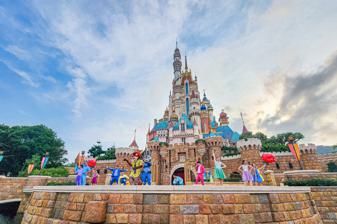
Building: Hong Kong Disneyland Resort
Country: Unknown
Year built: 2005
Resort in Hong Kong Hong Kong Disneyland Resort Castle of Magical Dreams , icon of Hong Kong Disneyland Native name Chinese : 香港迪士尼樂園度假區 Industry Amusement parks and resorts Founded 12 September 2005 ; 19 years ago ( 2005-09-12 ) Headquarters Penny’s Bay, Lantau Island , Hong Kong Key people Michael Moriarty ( managing director ) Owner Hong Kong International Theme Parks ( Disney Experiences ) Website Official website Hong Kong Disneyland Resort Traditional Chinese 香港迪士尼樂園度假區 Simplified Chinese 香港迪士尼乐园度假区 Transcriptions Standard Mandarin Hanyu Pinyin Xiānggǎng Díshìní	Lèyuán Dùjiàqū Yue: Cantonese Jyutping Hoeng1 gong2 Dik6 si6 nei4 Lok6 jyun4 Dou6 gaa3 keoi1 Hong Kong Disneyland Resort Theme park Hong Kong Disneyland Resort hotels Hong Kong Disneyland Hotel Disney's Hollywood Hotel Disney Explorers Lodge Other attractions Inspiration Lake Hong Kong International Theme Parks v t e The Hong Kong Disneyland Resort is a resort built and owned by Hong Kong International Theme Parks Limited, a joint venture of the Government of Hong Kong and The Walt Disney Company in Hong Kong on reclaimed land beside Penny's Bay , at the northeastern tip of Lantau Island , approximately two kilometres (1.2 mi) from Discovery Bay . It is the second Disney Resort in Asia. Officially opened on 12 September 2005, the resort contains the Hong Kong Disneyland theme park , the Hong Kong Disneyland Hotel , Disney's Hollywood Hotel , Disney Explorers Lodge and several retail, dining and entertainment facilities covering 1.3 square kilometres (320 acres) of the island. The Hong Kong Disneyland Resort is the second Disney park extension into Asia after the opening of the Tokyo Disney Resort more than 20 years earlier. Currently, the Resort is overseen by Managing Director Michael Moriarty who reports to Jill Estorino, President and Managing Director, Disney Parks International. History and development Concept and Background In 1998, a Hong Kong theme park was proposed by Walt Disney Parks and Resorts . The designs made it the smallest of the Disney parks. The Legislative Council of Hong Kong gave approval in 1999 for funding the construction at a former shipyard. A joint-venture company, Hong Kong International Theme Parks Limited (HKITP), was created in 1999 with Disney investing US$316 million for a 43% equity stake in the project. The Phase One build-out included a projected 10 million annual visitor Disneyland-style theme park, 2,100 hotel rooms, and an area for retail, dining and entertainment. The project was estimated to create 18,000 jobs at opening (both Disney and other employment) and up to 36,000 jobs over the following 20 years. The Hong Kong Government estimated that the first phase of the project will generate a present economic value of HK$ 148 billion (US$19 billion), or about 6% of gross domestic product (GDP) in benefits to Hong Kong over 40 years of operation. In 2000, Disney announced a second Chinese theme park resort in mainland China. Tourism workers associations and lawmakers want Disney to drop the mainland project to protect this and general tourism in Hong Kong. Disney promised not to open such a park for eight years. Government Secretary for Economic Service Stephan Ip Shu-kwan and Walt Disney Attractions Chairman Judson Green signed the master project agreement in November 2000. The government began dredging for the park resort in July 2000. Fish around Ma Wan died as a result of land reclamation . Construction Hong Kong Disneyland Resort under construction (October 2004) Hong Kong Disneyland Resort in June 2011 Reclamation of land started in 2000. The SARS outbreak of 2003 did slow but not stop building and saved HK$1 billion as construction cost dropped. Inspiration Lake , an artificial lake of some 12 hectares, was also created to serve the resort's water irrigation needs. In an effort to avoid cultural friction similar to what happened when Euro Disney Resort opened in France, Disney has taken efforts to make this new park reflect the local culture. Feng shui consultants have helped with the layout of the park and the grounds. Incense was burned when the construction of each building was completed, and one of the main ballrooms is 888 square meters in size, as eight is an auspicious number in Chinese culture , signifying fortune. The hotels will skip the number four when numbering of their floors because four is considered bad luck. Hong Kong Disneyland Cast Members speak English, Cantonese , and Mandarin . Around 500 of the Grand Opening Team were trained at Walt Disney World Resort while their home park was being constructed. Disney originally planned to serve shark fin soup , a traditional Chinese delicacy, at wedding banquets. Animal rights groups protested in June 2005, citing the declining shark population in global waters and the cruel methods sometimes used of cutting the fin and discarding the live sharks back into the water. At first, Disney removed shark fin soup from its menu but said that it would still offer the soup if their clients insisted on having it served at their wedding. They said they would distribute leaflets about shark conservation to discourage the choice. However, after constant and continuous pressure from environmental groups and schoolchildren, shareholders concerned about the company's image, Disney announced on 24 June 2005 that shark fin soup will not be served at all, because, according to their press release, "After careful consideration and a thorough review process, we were not able to identify an environmentally sustainable fishing source, leaving us no alternative except to remove shark's fin soup from our wedding banquet menu." Health inspectors were asked to remove their caps and badges when coming to inspect the facility after several reports of food poisoning. Although two of the officers did so, the department took offence. Opening Day Park Promenade Park Promenade Fountain On 12 September 2005, Hong Kong Disneyland Resort and its theme park, Hong Kong Disneyland, officially grand opening ceremonies by the chief executive officer of the Walt Disney Company Michael Eisner , President and chief operating officer of the Walt Disney Company Bob Iger , Vice-President of the People's Republic of China Zeng Qinghong , and Chief Executive of Hong Kong Donald Tsang at 13:00 HKT . The park was projected to attract five to six million visitors in its opening year, mostly locals, tourists from mainland China and nearby Asian countries. Initially, the resort gained success during rehearsal stages; however, not long after the park officially opened, many locals criticised the size of the park and the attractiveness of the rides and attractions in the park. From 23–29 July 2006, Hong Kong Disneyland Resort hosted the 2006 Little League Baseball Asia-Pacific Region Tournament . The resort constructed two seaview stadiums and baseball pitches between its Disney Resort hotels for the tournament. The event attracted approximately 2,000 fans. To boost park attendance, Hong Kong Disneyland introduced Summer Passes in summer 2006 to attract more visitors. Each Summer passholder could visit the park without limits throughout summer 2006 for HK$450. The park also provided exclusive treats for the Summer Passholder in the summer holidays to encourage them to visit the park several times, such as extending the operating hours of Fantasyland for passholders and releasing limited pins for passholders to purchase. Apart from these, the park offered free tickets to the friends and family members of the cast members. Each cast member can invite a limited number of friends and family members to visit Disneyland every day during the summer. Although the park had sold more than 60,000 Summer Passes throughout summer 2006, the park missed its target of 5.6 million in its first year, with only about 5.2 million guests entering the park during the first year of operation. The government overestimated Hong Kong Disneyland's attendance numbers during the Asian Financial Crisis. Rumour suggested that the relatively low-key celebration of the 1st Anniversary was due to the disappointing performance of the theme park. The Hong Kong park's attendance continued to be disappointing according to the Walt Disney Company's third-quarter performance released in August 2007. In addition, the South China Morning Post estimated the attendance of Hong Kong Disneyland will reach 4 million in its second year, far lower than its first year of operation, citing unnamed sources. The SCMP's sources are still unknown, and some of its speculation is a bit overly optimistic [ according to whom? ] . In December 2007, the Disney park admitted that the park had only attracted 4 million visitors in the year 2006–2007, which had fallen 23 percent when compared to the first year attendance. A new shopping district called Downtown Disney, as well as the third hotel, are taken into discussions. For long-term construction, with the reclaimed land reserved for the Phase Two Extension and the Disneyland park being blocked by the Park Promenade, a pedestrian walkway which links the Disneyland Resort station , Disneyland park, Hong Kong Disneyland Hotel, and Disneyland Resort Pier . It is expected that a second Disney theme park will be built on that site. A Phase Three Extension is also being considered by the Walt Disney Company and the Hong Kong Government. On 10 January 2012, The Standard reported that Hong Kong Disneyland plans to build 4 more hotels. Disneyland's proposal includes building one large hotel and three smaller vacation-style hotels to be connected by a mini-tram system. In June 2012, the Hong Kong Economic Times reports that the Government of Hong Kong is hoping to start discussion with Hong Kong Disneyland about building a second Disney theme park for the resort. On 6 January 2015, the third hotel broke ground. It was known as Disney Explorers Lodge , financed jointly by The Walt Disney Company (HK$1.7 billion), Hong Kong Government (HK$1.7 billion) and Hong Kong Disneyland (HK$600 million) itself, the hotel opened on 30 April 2017 and has 250 rooms. Later that month, the Hong Kong government announced it would talk with Disney about building a second park as part of Phase II of the resort. It is rumored that Phase II will also include the construction of more hotels. On 1 February, it was reported the second park was hoped to be completed by 2020. In February 2016, Disney announced that the resort reported its first loss in four years, losing HK$ 148,000,000, and falling 9.3% in annual attendance, to 6.8 million visitors. Analysts attributed this to fewer mainland Chinese tourists visit, hurt by a combination of China's slowdown, political unrest, and a weak yuan relative to the Hong Kong dollar, as well as the upcoming opening of the Shanghai Disney Resort . On 2 May 2017, The Walt Disney Company 's proposal to invest HK$5.45 billion alongside the Hong Kong Government was passed by the finance committee of the Legislative Council , after a total of more than 20 hours of debate in the Legislative Council since March. In September 2020, the Hong Kong Government announced that they will not purchase the adjacent expansion site for a second park as Hong Kong Disneyland is unable to commit to using the site in the near future. The Complex The complex is partially in Tsuen Wan District and partially in Islands District . It includes: Hong Kong Disneyland , based on and modeled after the original Disneyland park in California, features 7 themed areas. Inspiration Lake Inspiration Lake , an artificial lake for recreational purpose and also serves the source of irrigation for the resort. Hotels Hong Kong Disneyland Hotel There are three hotels in the Resort, located on the seashore of the reclaimed land and facing the South China sea , with about 1,750 rooms in total. There is also land reserved for a fourth Disney hotel, which will be located between Hong Kong Disneyland Hotel and Disney Explorers Lodge. Hong Kong Disneyland Hotel , a 400-room Victorian-era themed hotel inspired by Disney's Grand Floridian Resort & Spa and the Parisian Disneyland Hotel . Disney's Hollywood Hotel , a 600-room art deco style hotel themed to 1930s Hollywood, features lawns covering 8.5 hectares (21 acres) resembling the Hollywood glamour . Disney Explorers Lodge , a 750-room exploration themed hotel with four themed areas: Polynesian, Asian, South American rainforest and African plains. It is the biggest hotel in the resort and opened on 30 April 2017. Transport Disneyland Resort Pier Further information: Disneyland Resort line , Disneyland Resort station , and Disneyland Resort Pier The Resort has the key advantage of being linked to Hong Kong's public transit system. It is accessible via train from Hong Kong International Airport and the city centre. Inside the Resort free shuttle bus service is operated serving hotel guests. Since December 2016, the Star Ferry offers a daily trip from Tsim Sha Tsui Star Ferry pier in Kowloon to the Disneyland Resort pier , with a journey of about 45 minutes on their newly refurbished "World Star" boat. Hong Kong International Theme Parks Hong Kong International Theme Parks, Limited (HKITP) is the joint venture between Government of Hong Kong and The Walt Disney Company in which they respectively own 52% and 48% currently. At the start, the Hong Kong Government held a 57% stake, while The Walt Disney Company had 43%. But after the expansion plans were announced in 2009, when The Walt Disney Company invested HK$3.63 billion (US$465 million), Hong Kong Government's holdings were reduced to 52% while The Walt Disney Company's shares increased to 48%. Profitability The resort operated at a loss from the time it opened in 2005 until 2012, when it first turned a profit. It was unprofitable again in 2015, running a HK$148 million loss that year. This increased to a loss of HK$171 million in 2016 and HK$345 million in 2017. See also Disney portal Trains portal Hong Kong portal Hidden Mickey Large amusement railways Rail transport in Walt Disney Parks and Resorts Shanghai Disney Resort Tourism in Hong Kong References